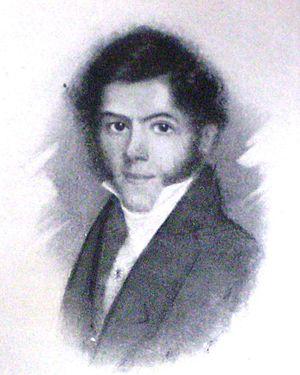
Francisco Javier Muñiz, est un médecin et homme de science argentin, qui s’illustra par ses activités médicales et ses recherches épidémiologiques, zoologiques et paléontologiques. Il est considéré comme le premier naturaliste argentin.